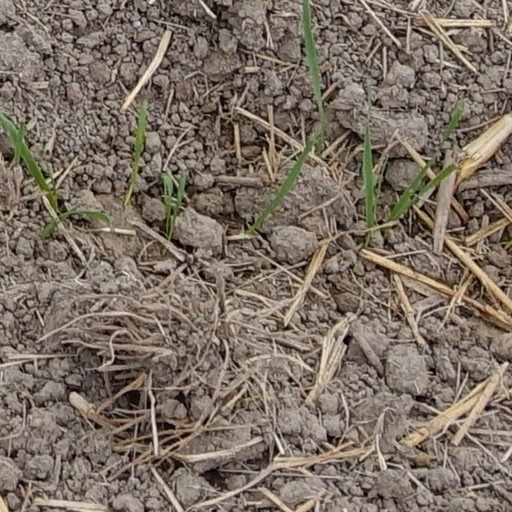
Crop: wheat